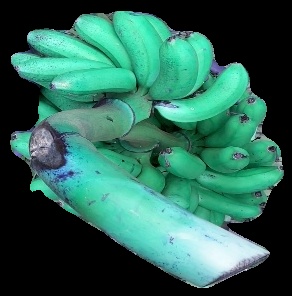
Variety: rasbale
Grade: grade1